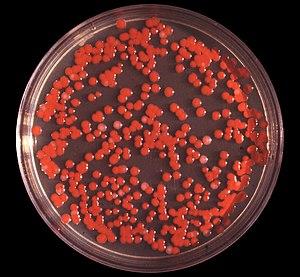
Serratia marcescens est une espèce de bactérie, de bacille à Gram négatif de la famille des Enterobacteriaceae. Un agent pathogène humain, S. marcescens est impliqué dans des infections nosocomiales, en particulier des bactériémies dans des voies veineuses centrales, des infections urinaires et des infections de plaies. On le trouve couramment dans les voies respiratoires et urinaires d'adultes hospitalisés et dans le système gastro-intestinal des enfants. En raison de sa présence abondante dans l’environnement et de sa préférence pour la vapeur, S. marcescens se trouve généralement dans les salles de bains, où il se manifeste par une coloration orangée ou orange et une pellicule visqueuse se nourrissant de matières contenant du phosphore ou des corps gras.
Serratia est un genre de bactérie à coloration gram négatif appartenant à la famille des Enterobacteriaceae. A cause de son aspect volatile, il arrive qu'elle soit à l'origine de suspicion de miracles eucharistiques, sans pour autant toujours les expliquer.